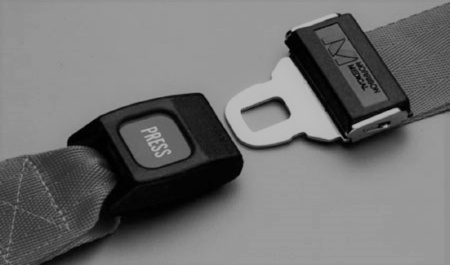
McKesson McKesson Backboard / Stretcher Strap - Each - 11091BLM-EA
Brand: McKesson
RESTRAINT STRAP 1PC 9' BLU DS Item Id 1078293 MF Id# 11091BLM Brand McKesson Manufacturer McKesson Brand Country of Origin United States Application Backboard / Stretcher Strap For Use With For Backboard / Stretcher HCPCS E0710 (Disclaimer) Is_Active_Vendor Y Is_DSCSA N Is_Discontinued N Is_Medical_Device N Lot_Tracking_Flag N On_Allocation N Specifications 1-Piece / Blue / 9 Foot / Reusable / Nylon Webbing / Metal Push Button Buckle Supplier_ID 4199448 UNSPSC Code 42143605 Features McKesson Backboard / Stretcher Strap - Blue
Category: Business & Industrial > Medical > Medical Equipment > Medical Stretchers & Gurneys